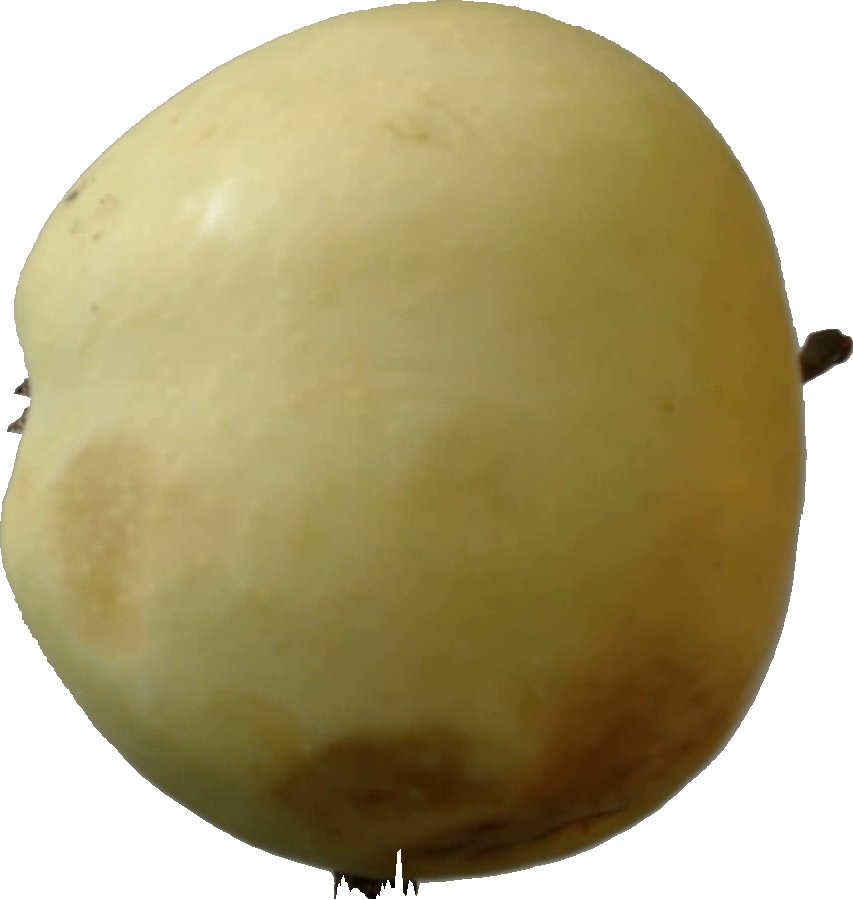
Label: apple_hit_1